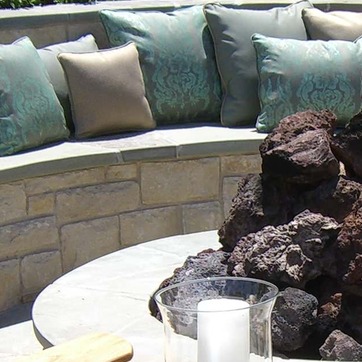
Material: stone